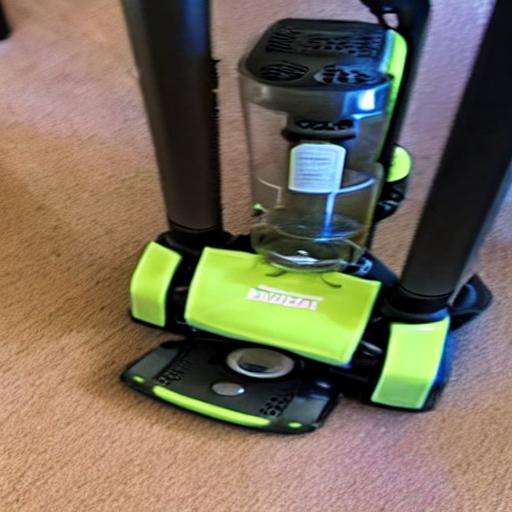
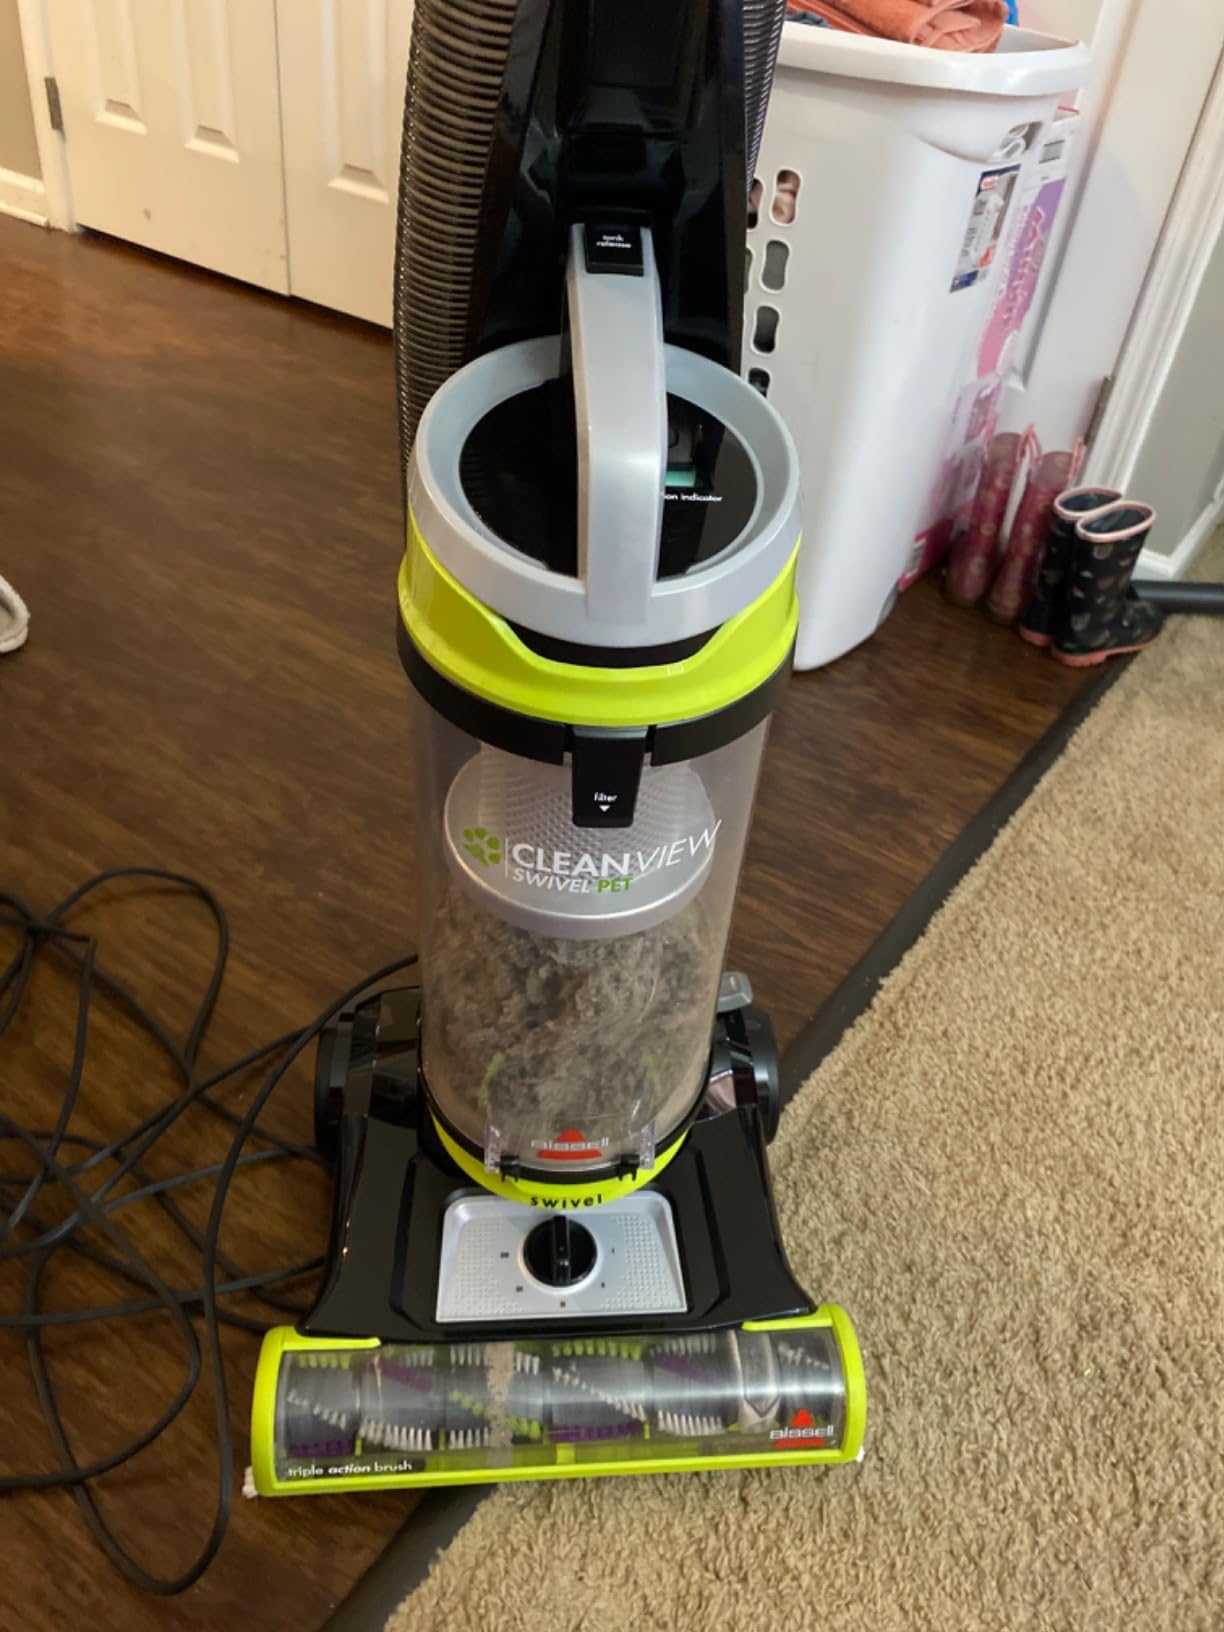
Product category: items_vacuum
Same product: no